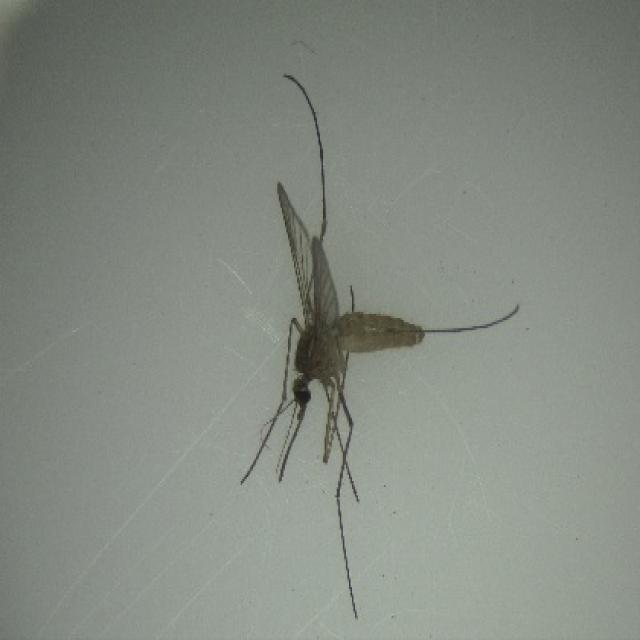
Species: culex_pipiens